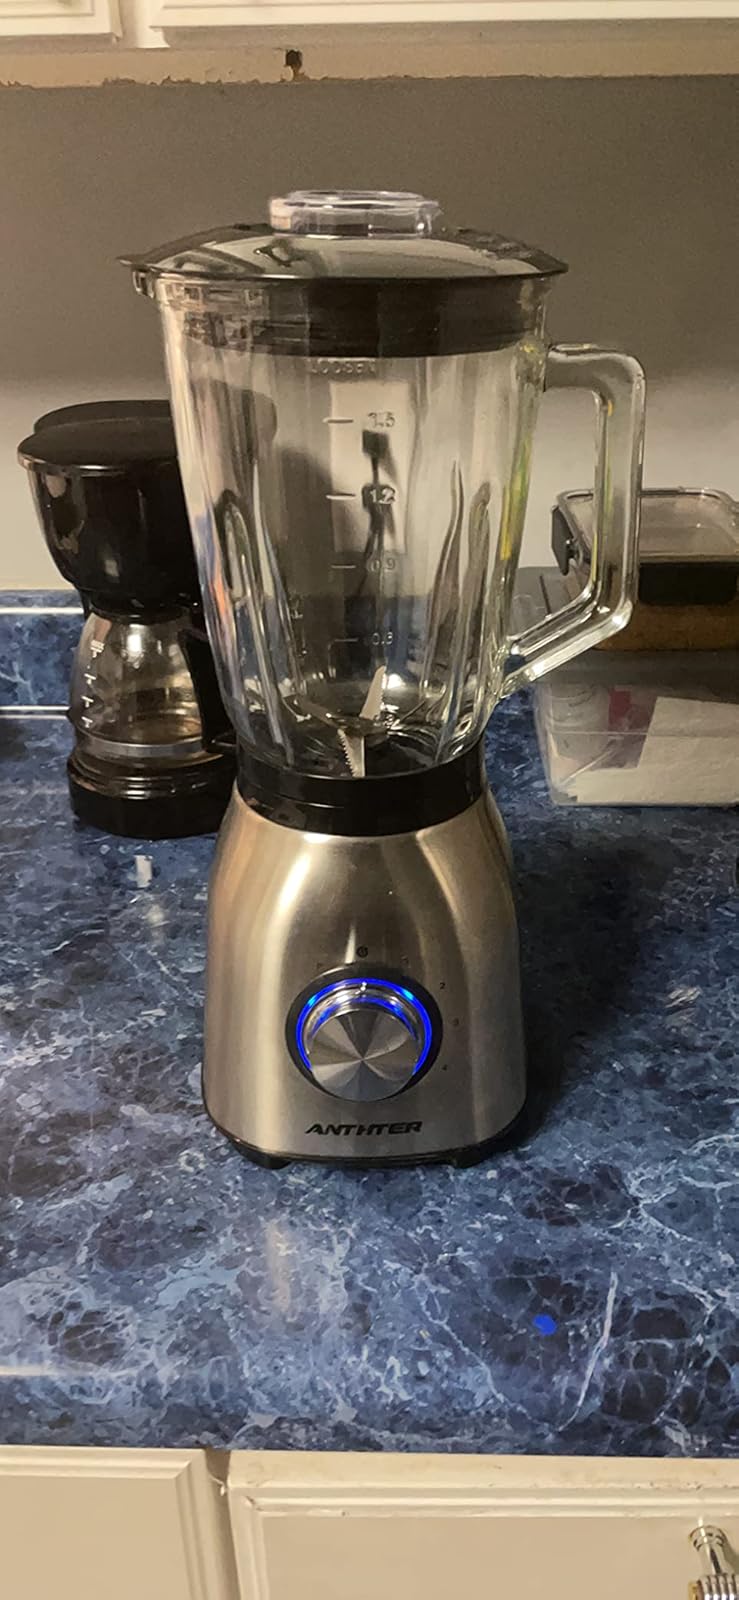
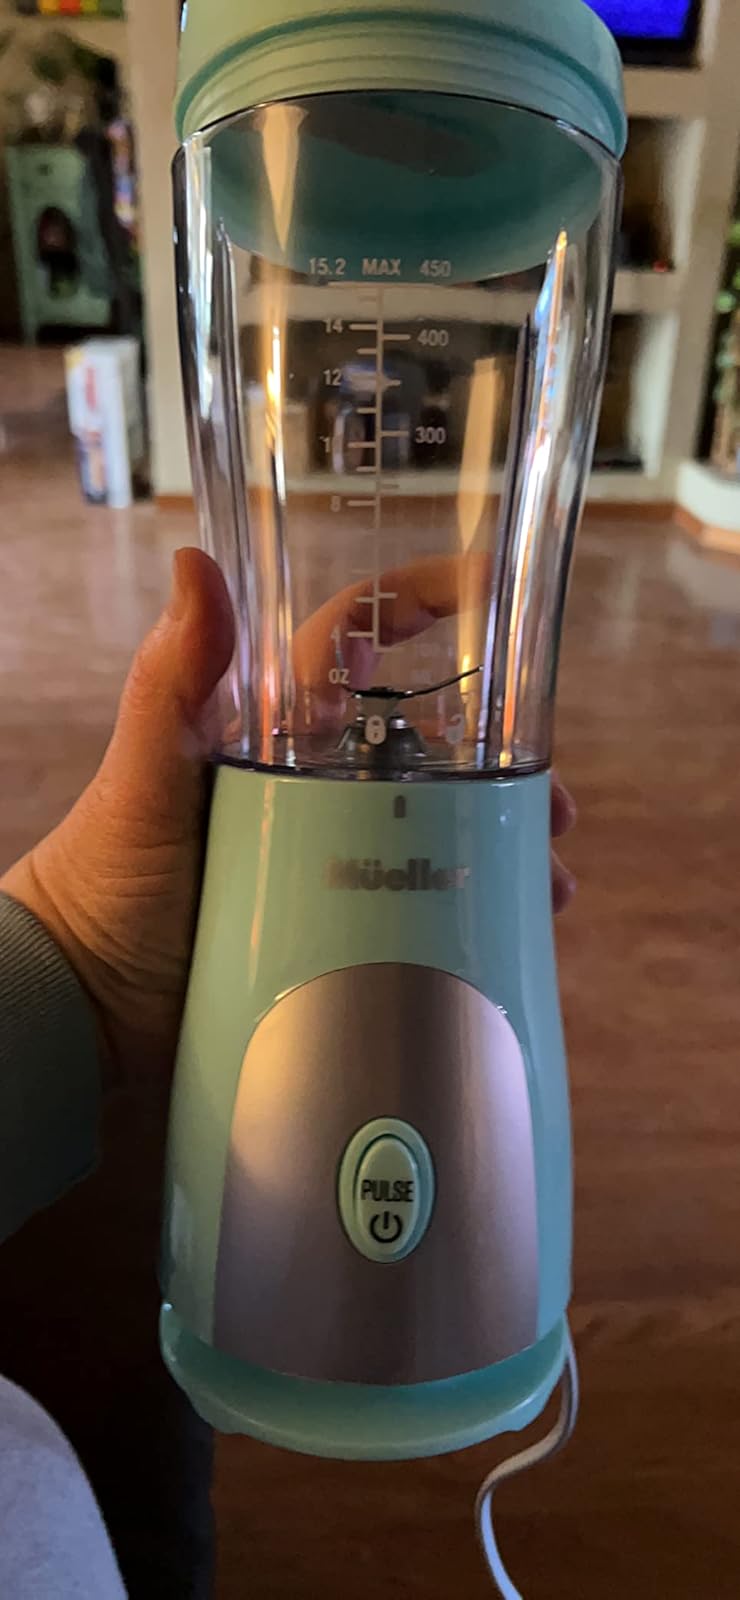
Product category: items_blender
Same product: no